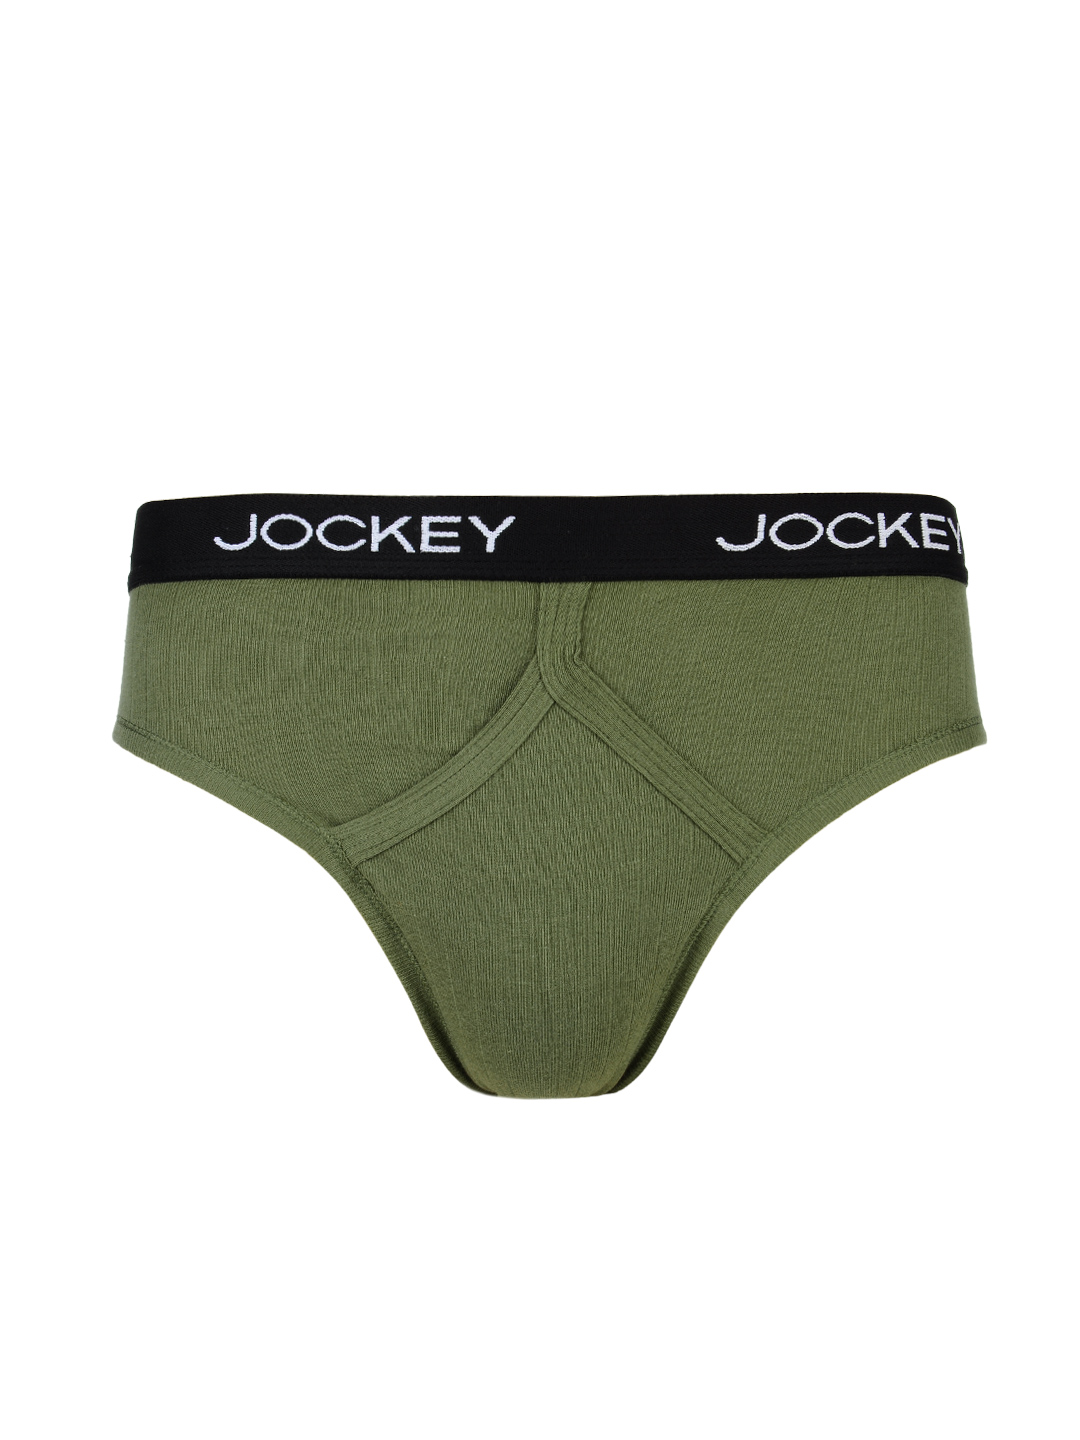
Jockey ELANCE Men Olive Briefs 1006
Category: Apparel / Innerwear / Briefs
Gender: Men
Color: Olive
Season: Summer 2016
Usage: Casual